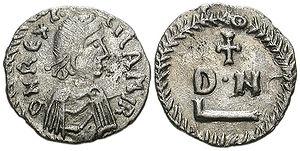
La guerre des Vandales oppose de 533 à 534 les vandales et l'Empire romain d'Orient. Elle aboutit à l'annexion du royaume vandale par les Romains d'Orient.